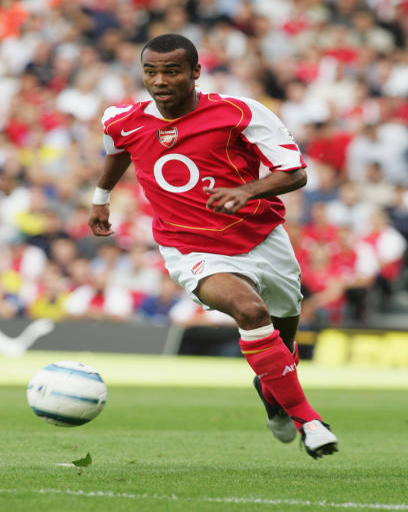
run s with the ball during the match .